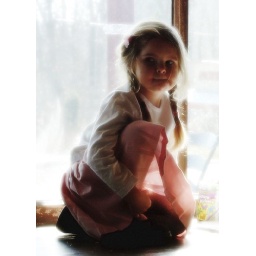
A little girl playing in the window of Shenanigan's Restaurant.-Sewanee, Tennessee